Walter F. George

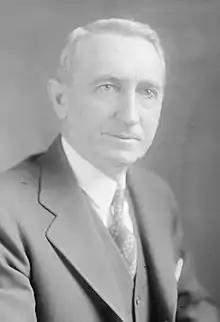
George

Walter Franklin George (January 29, 1878 – August 4, 1957) was an American politician from the state of Georgia. He was a longtime Democratic United States Senator from 1922 to 1957 and was President pro tempore of the United States Senate from 1955 to 1957.